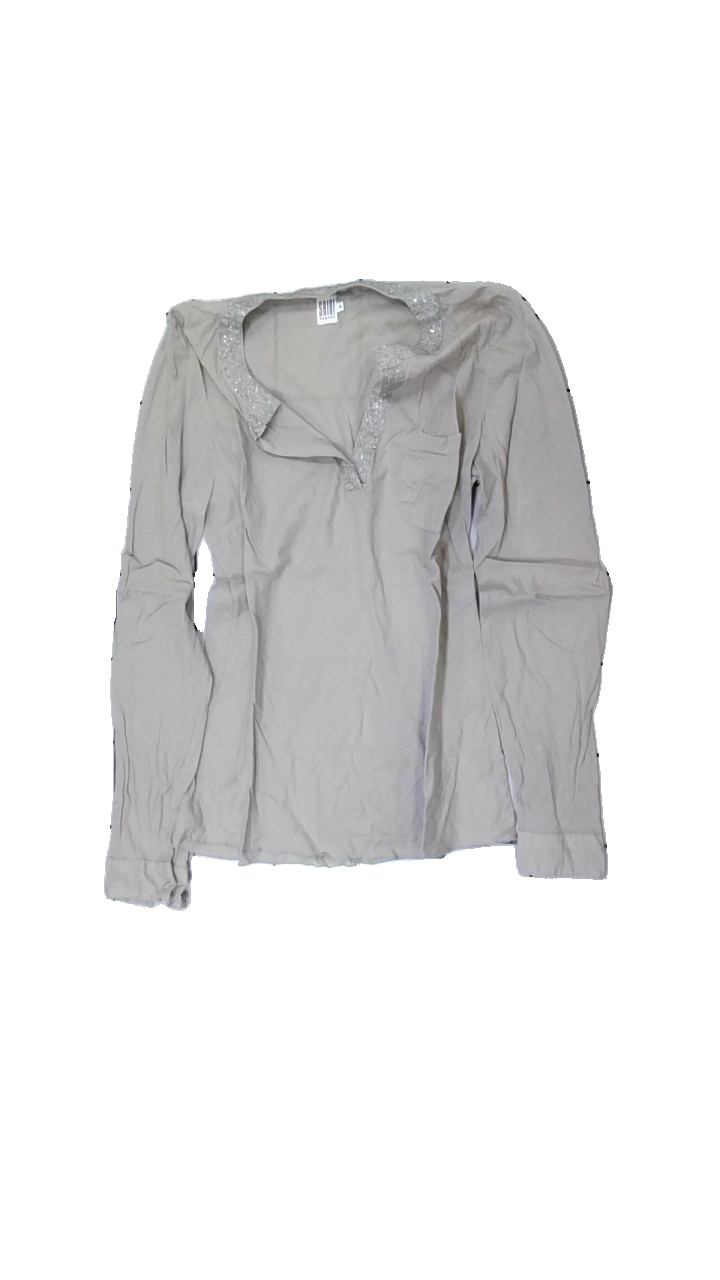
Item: Blouse (Ladies)
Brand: Saint Tropez
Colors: Beige
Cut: Regular, V-collar, C-collar
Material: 100% cotton
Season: All
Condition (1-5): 3
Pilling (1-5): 4
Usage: Reuse
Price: <50